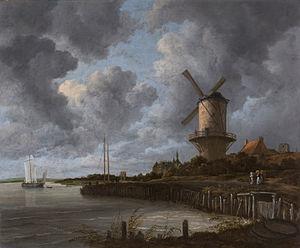
L'âge d'or de la peinture néerlandaise est le nom donné à la peinture des Pays-Bas durant le siècle d'or néerlandais, une période de l'histoire de ce pays qui correspond à peu près au XVIIᵉ siècle. Les Provinces-Unies forment alors la nation la plus prospère d'Europe et dominent le commerce, l'art et la science du continent. Les provinces ayant constitué ce nouvel État sont des centres artistiques moins importants que les villes de Flandre, mais les bouleversements et les migrations de populations dus à la guerre de Quatre-Vingts Ans, ainsi que la rupture avec les traditions culturelles monarchiste et catholique, font que l'art néerlandais a besoin de se réinventer entièrement, une tâche qu'il accomplit avec succès.